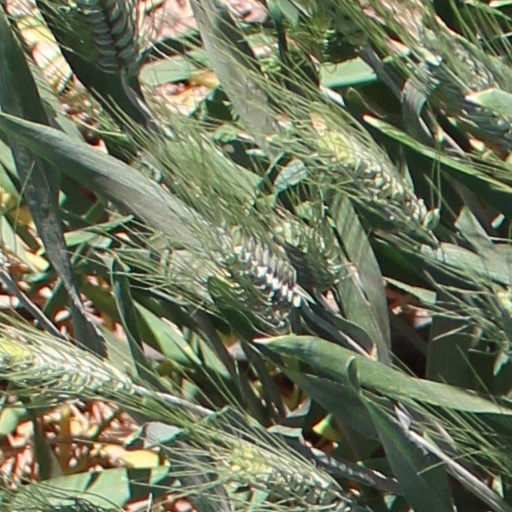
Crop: wheat